Lil Uzi Vert

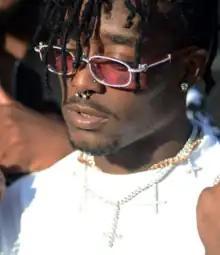
Lil Uzi Vert in 2017

"XO Tour Llif3"'s significant popularity on SoundCloud resulted in Woods playing it live on the European leg of the Weeknd's tour and was subsequently released as an official single. On April 4, 2017, "XO Tour Llif3" debuted on "Billboard" Hot 100 at number 49 and peaked at number seven, becoming the rapper's highest-charting song, being certified six-times platinum as of August 2018.